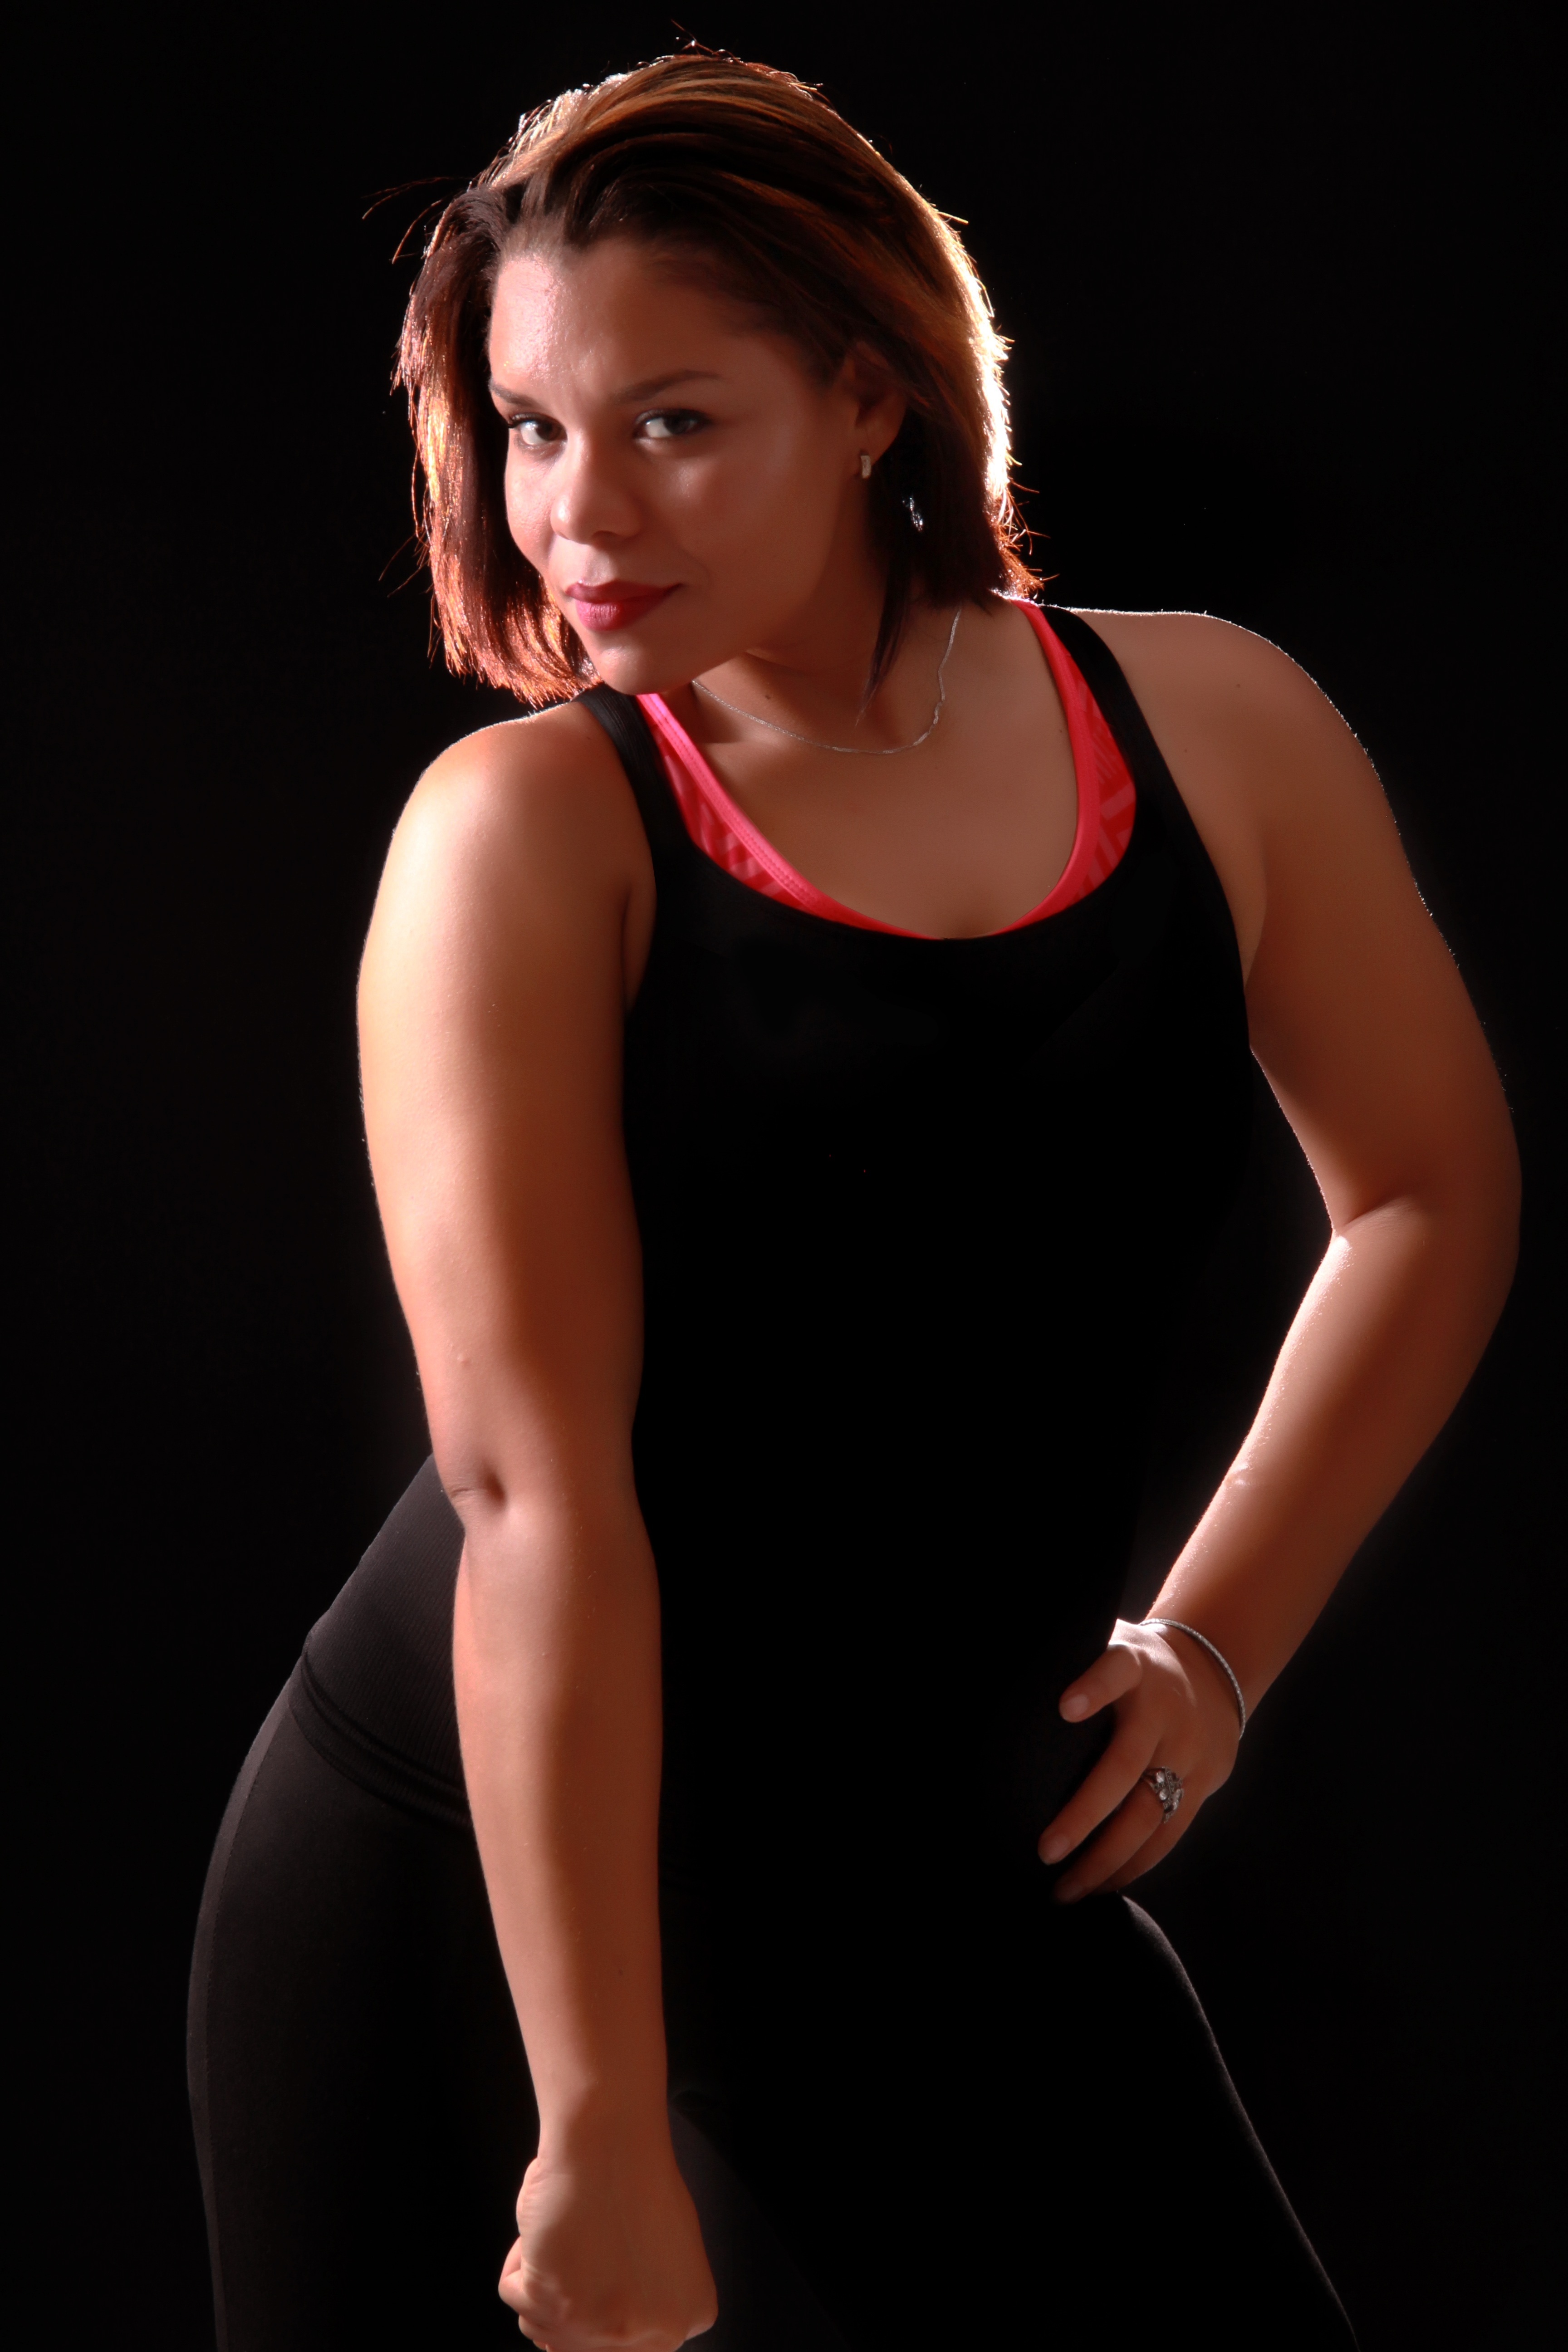
girl, woman, photography, leg, model, athletic, romance, clothing, lady, arm, gym, muscle, human body, sunny, figure, sports, hot, thigh, yoga, beauty, dominican republic, athlete, stealth, bella, abdomen, photo shoot, sense, weight training, undergarment, art model, supermodel, active undergarment